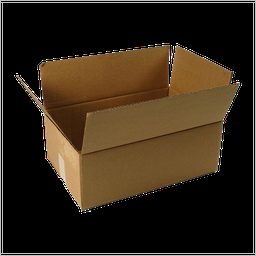
Label: cardboard